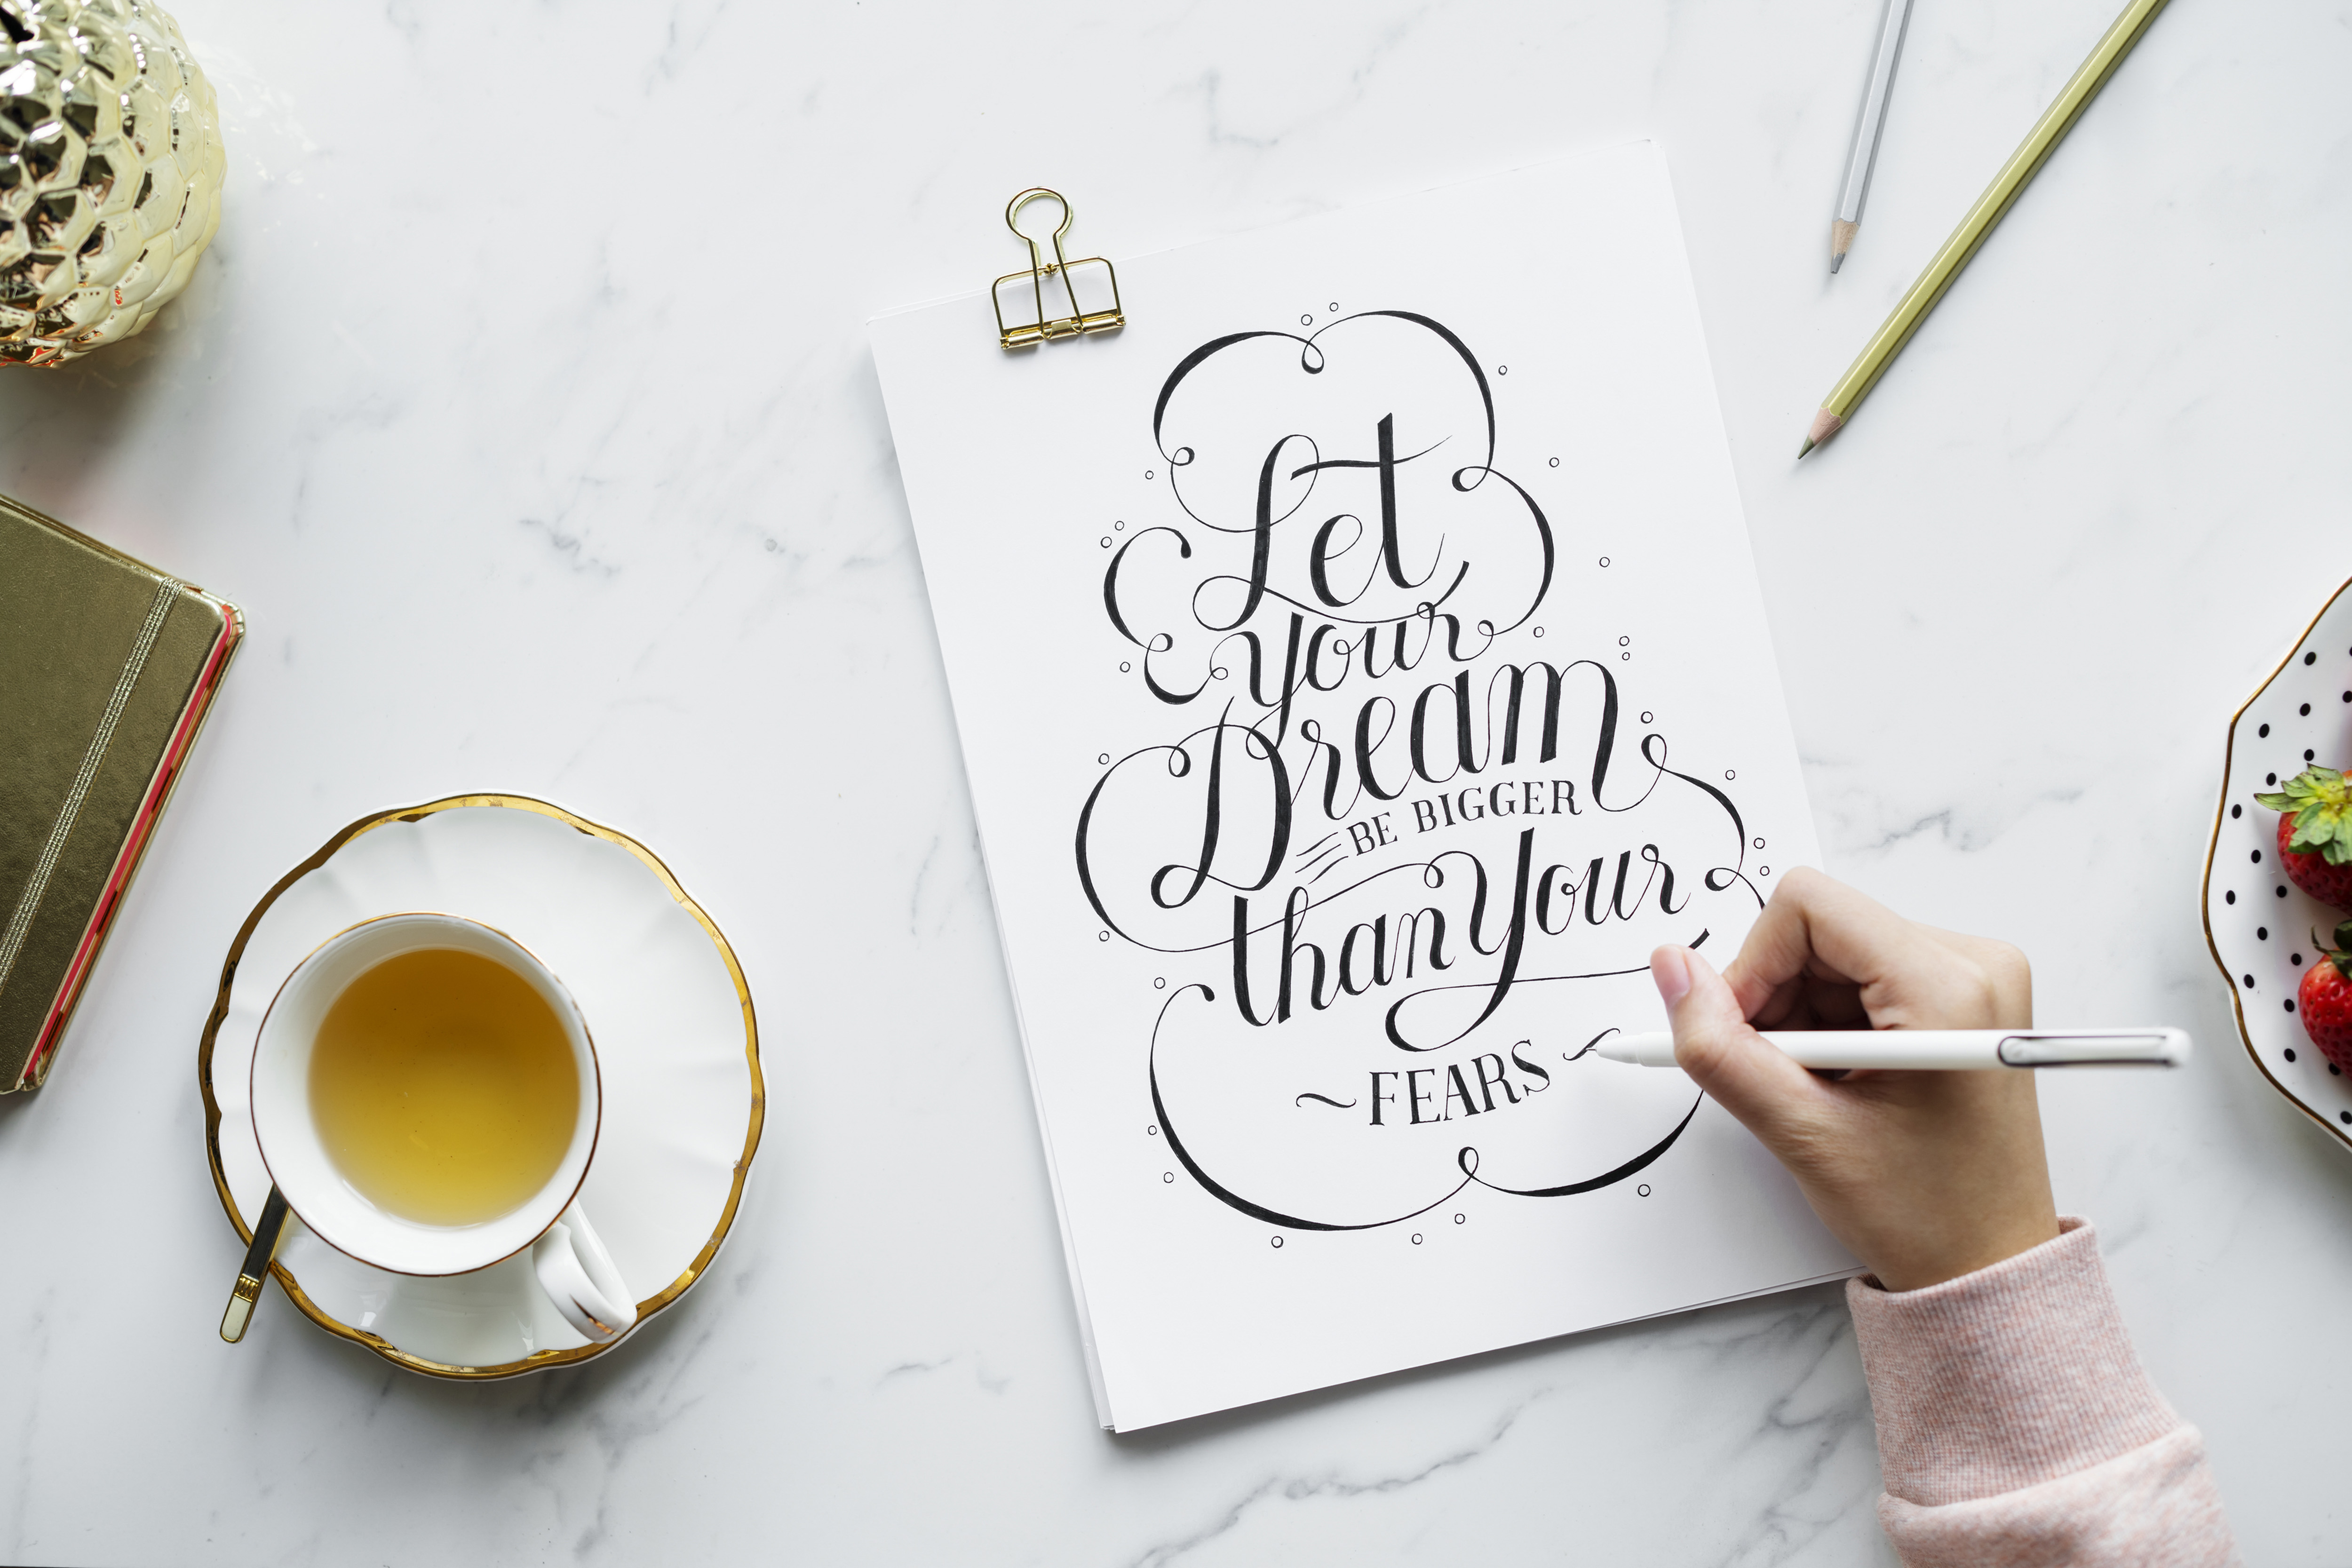
art, artist, cafe, calligraphic, calligraphy, card, clean, cliche, craft, design, drawing, dream, fear, feminine, flat lay, flatlay, font, freelance, freelancer, fruit, girly, hand, hand lettering, handwritten, hobby, inspiration, inspirational, leisure, lettering, marble, motivational, nice, overcoming, pen, pencil, person, retro, simple, stationery, table, tea, text, typo, typography, vintage, wishing, work, working, workspace, write, writer, writing, illustration, food, fashion accessory, tableware